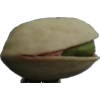
Label: pistachio